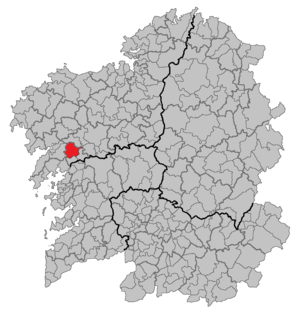
Rois est une commune de la province de La Corogne en Espagne située dans la communauté autonome de Galice.